Einsatzgruppen

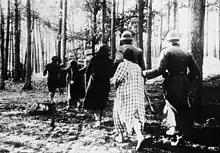
Polish women led to mass execution in a forest near Palmiry

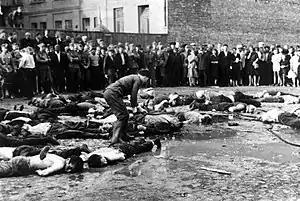
Massacre of Jews in Lietūkis garage on 27 June 1941 during the Kaunas pogrom

In response to Adolf Hitler's plan to invade Poland on 1 September 1939, Heydrich re-formed the to travel in the wake of the German armies. Membership at this point was drawn from the SS, the (Security Service; SD), the police, and the Gestapo. Heydrich placed SS- Werner Best in command, who assigned to choose personnel for the task forces and their subgroups, called , from among educated people with military experience and a strong ideological commitment to Nazism. Some had previously been members of paramilitary groups such as the . Heydrich instructed Wagner in meetings in late July that the should undertake their operations in cooperation with the (Order Police; Orpo) and military commanders in the area. Army intelligence was in constant contact with to coordinate their activities with other units.